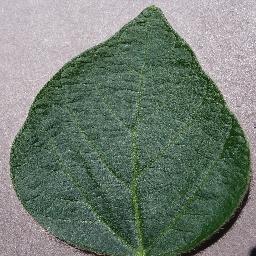
Label: Soybean___healthy